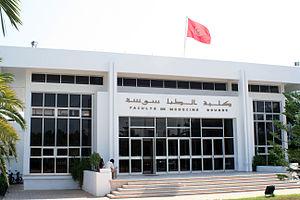
Vue de face du siége de la faculté de médecine Ibn El Jazzar de Sousse
La faculté de médecine Ibn El Jazzar de Sousse ou FMS est un établissement universitaire tunisien rattaché à l'Université de Sousse. Il est placé sous la double tutelle du ministère de l'Enseignement supérieur et de la Recherche scientifique et du ministère de la Santé publique.